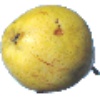
Label: Pear Monster 1